The Fall of the House of Usher (1928 American film)

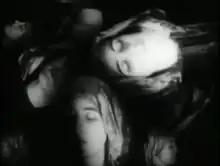
A scene from the short film

The Fall of the House of Usher (1928) is a short silent horror film adaptation of the 1839 short story "The Fall of the House of Usher" by Edgar Allan Poe. The movie was co-directed by James Sibley Watson and Melville Webber, and starred Herbert Stern, Hildegarde Watson, and Melville Webber (who also wrote the screenplay). It tells the story of a brother and sister who live under a family curse. An avant-garde experimental film running only 13 minutes, the visual element predominates, including shots through prisms to create optical distortion. There is no dialogue in the film, though one sequence features letters written in the air moving across the screen.